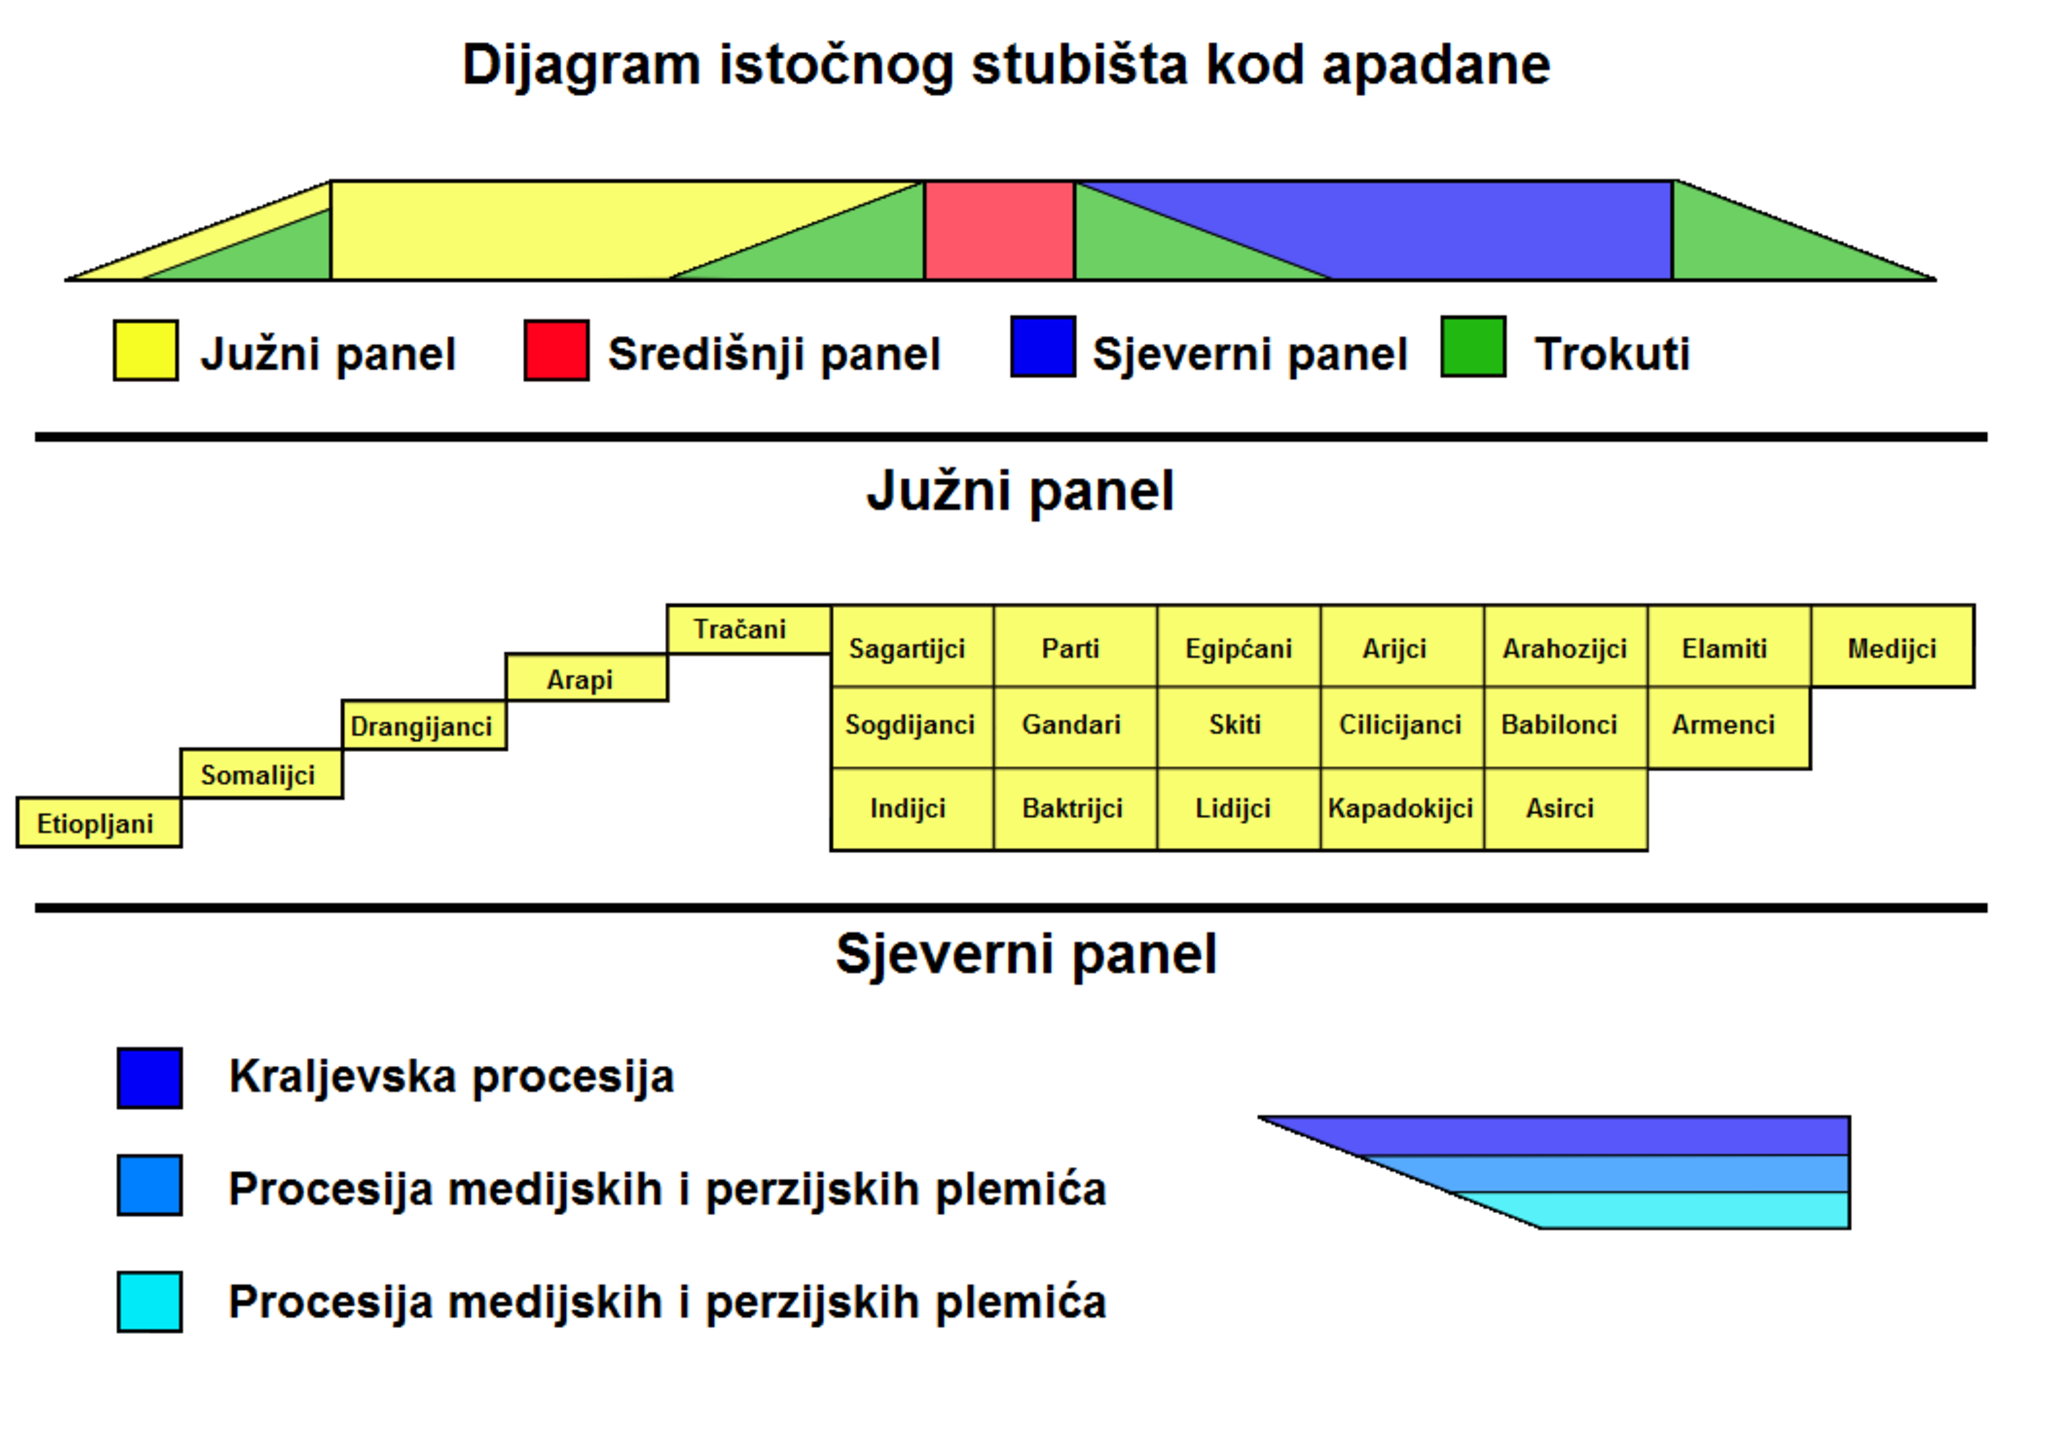
Title: Schema apadana stairs-hr
Description: Shema istočnog stubišta kod apadane u Perzepolisu
Date: 2009-05-11
Categories: Self-published work, PD-self, Apadana eastern stairs